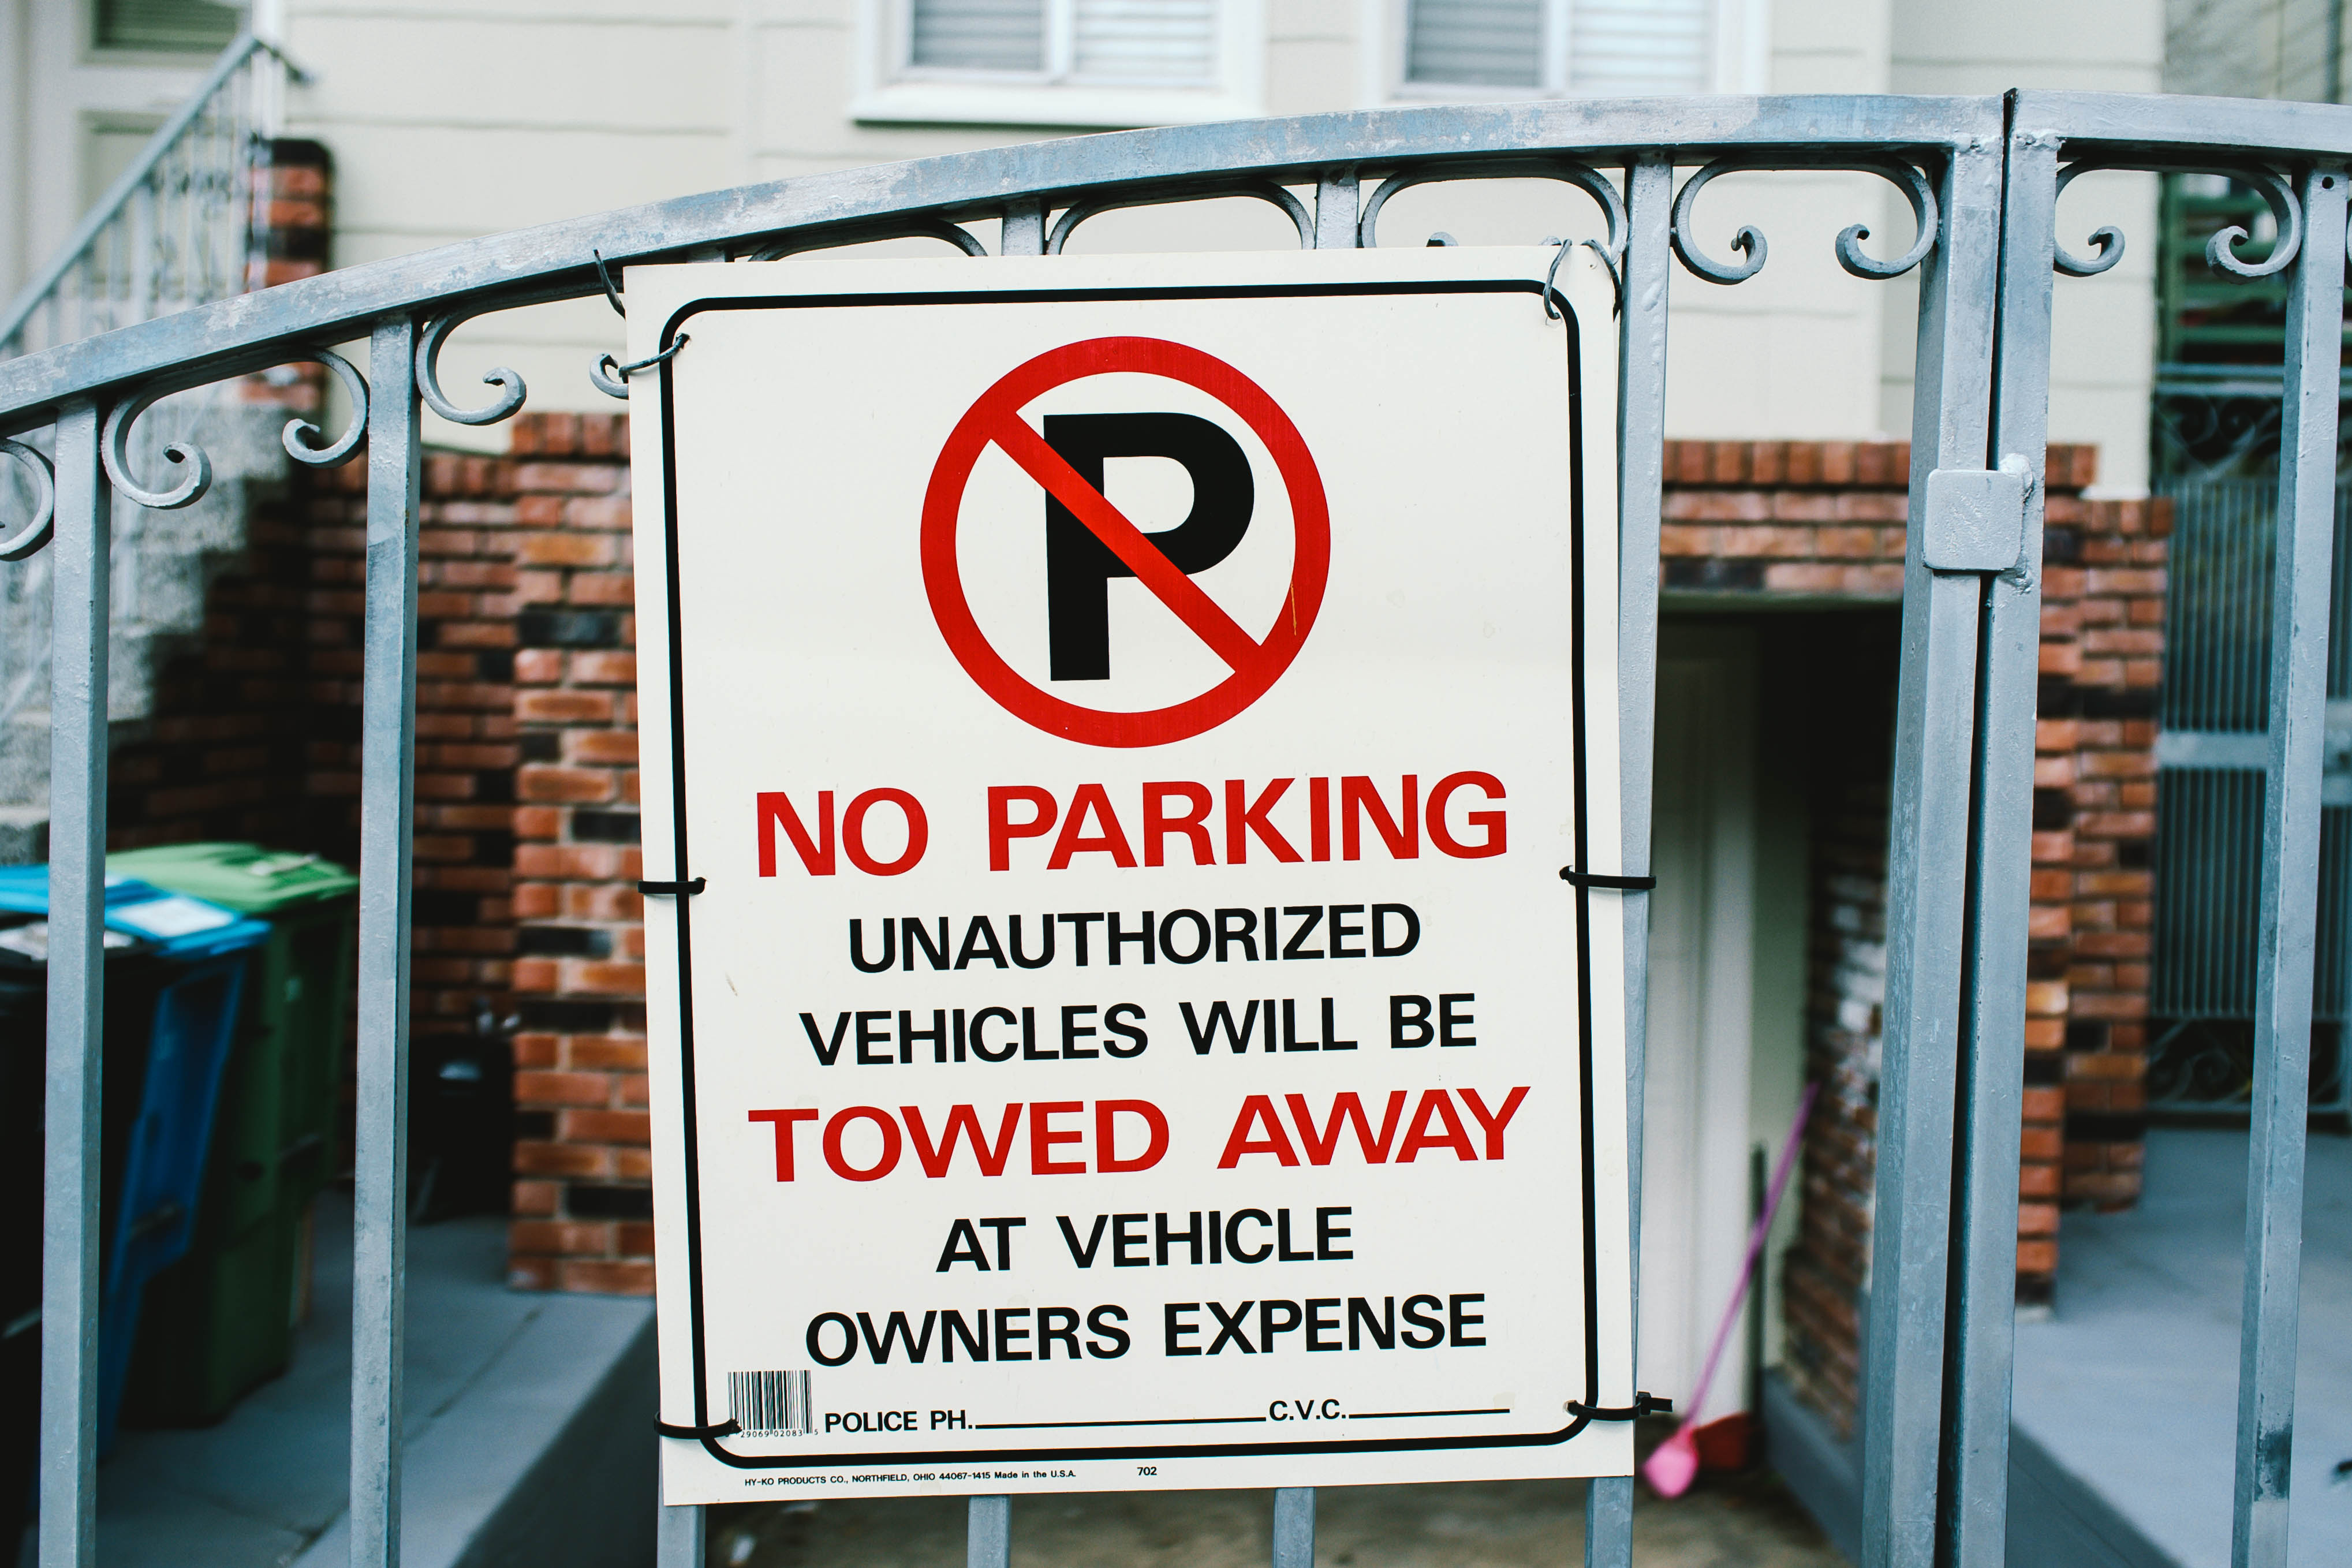
advertising, sign, banner, signage